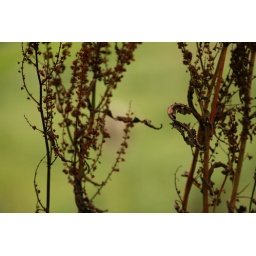
Photos from around the barn..July 23rd, 2009 - Thursday.My horse is the grey paint and the brown and white paint is my friends.